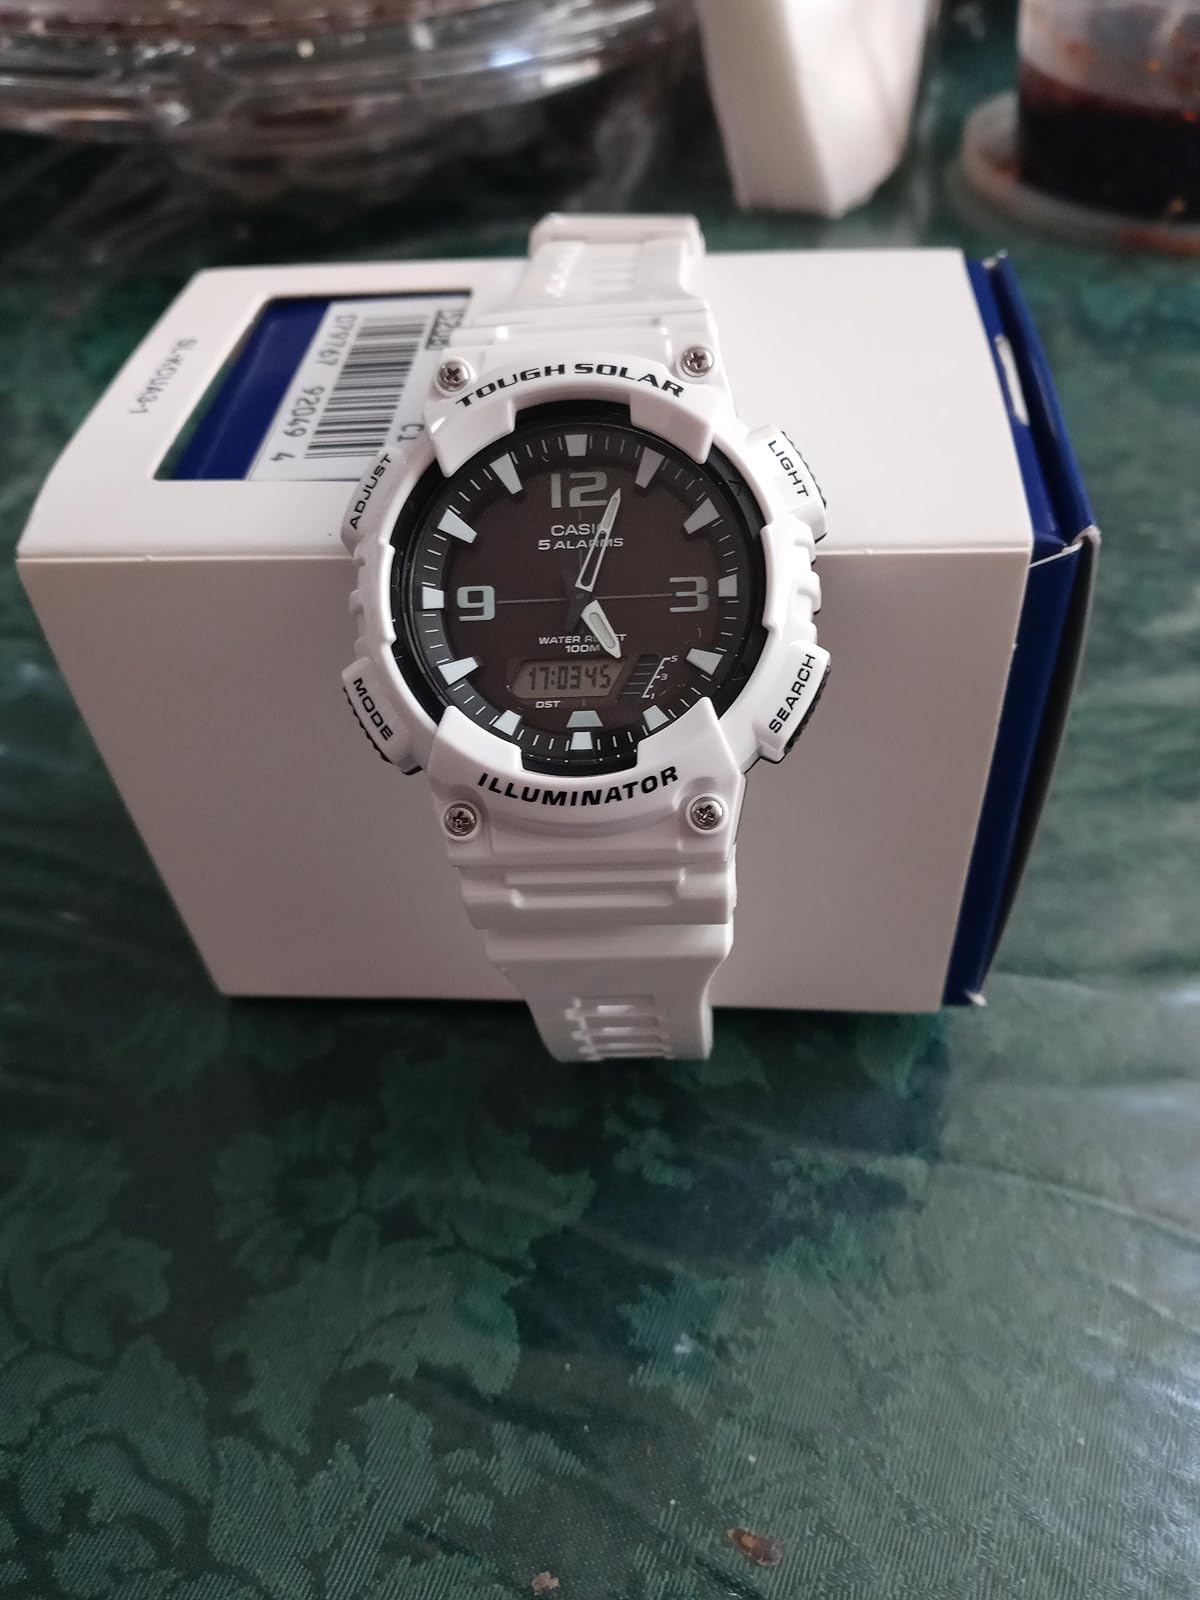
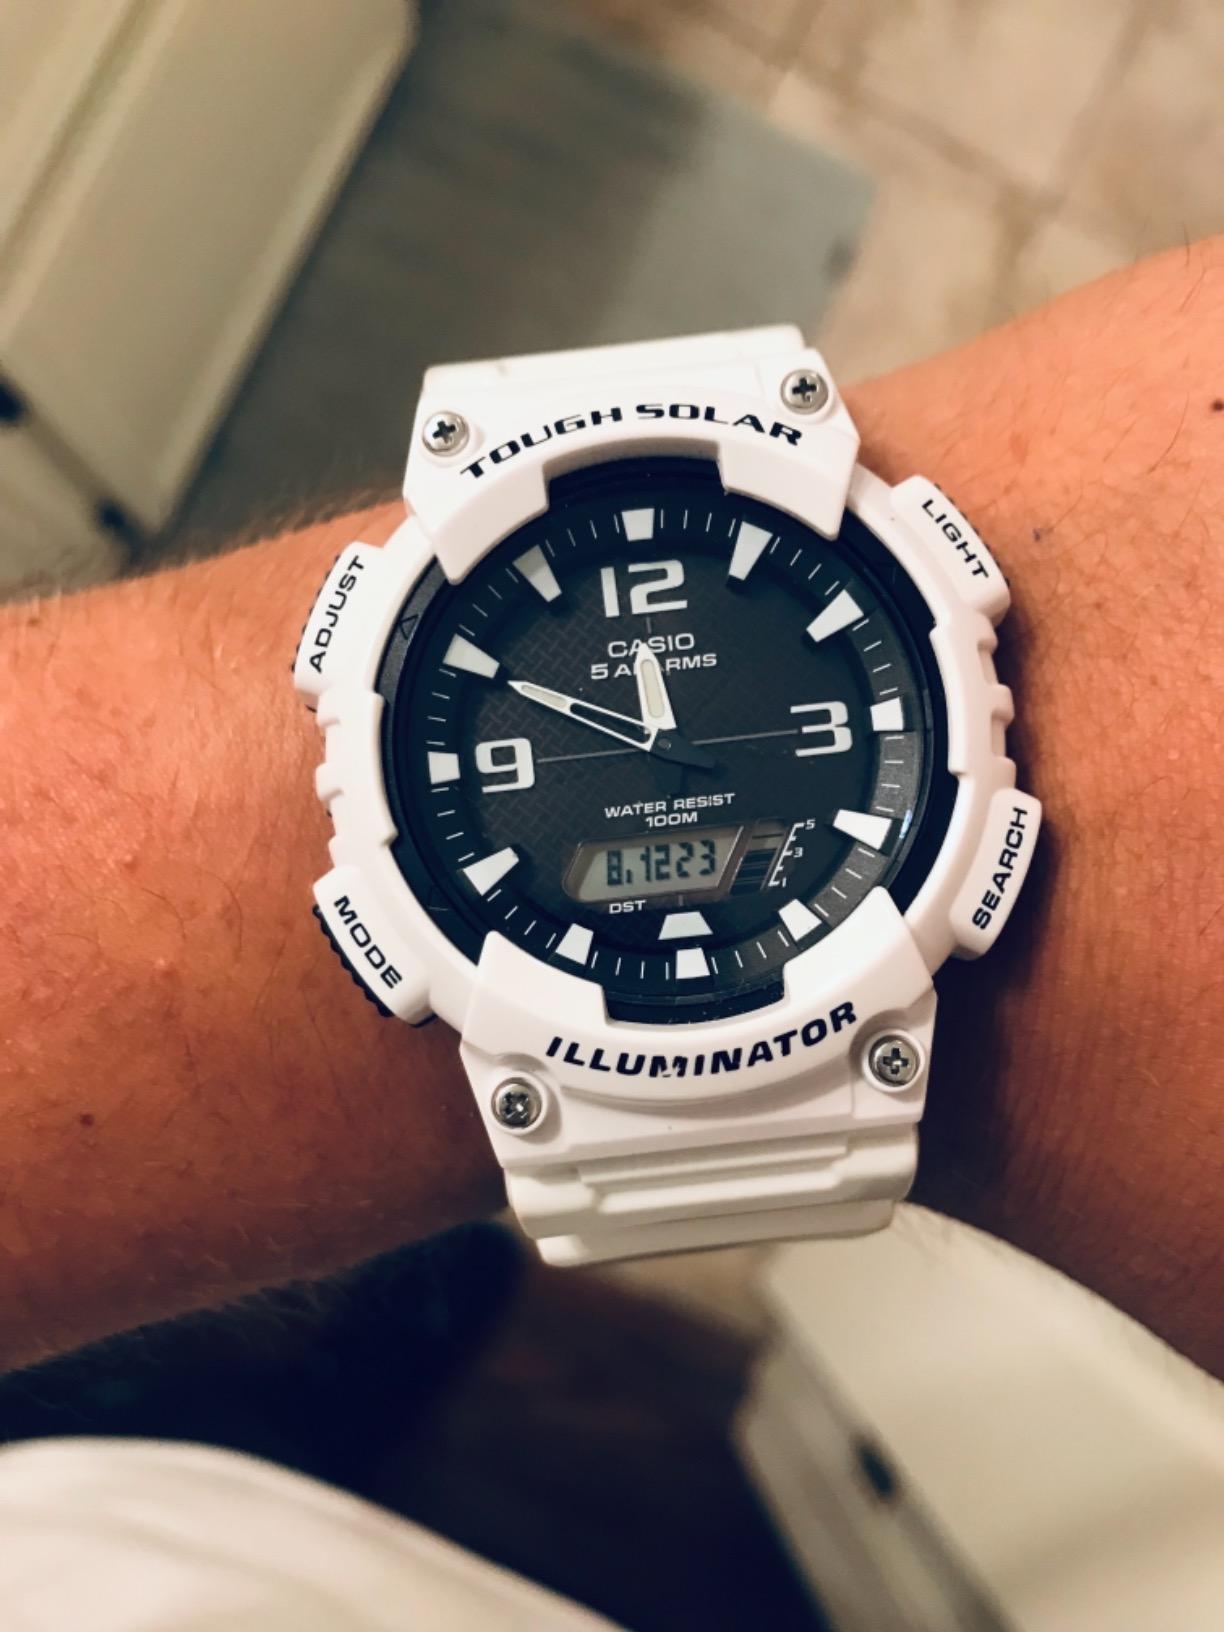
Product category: accessories_watch
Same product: yes